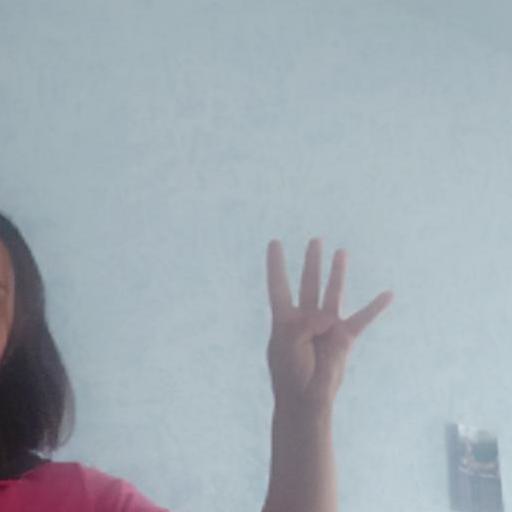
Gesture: four